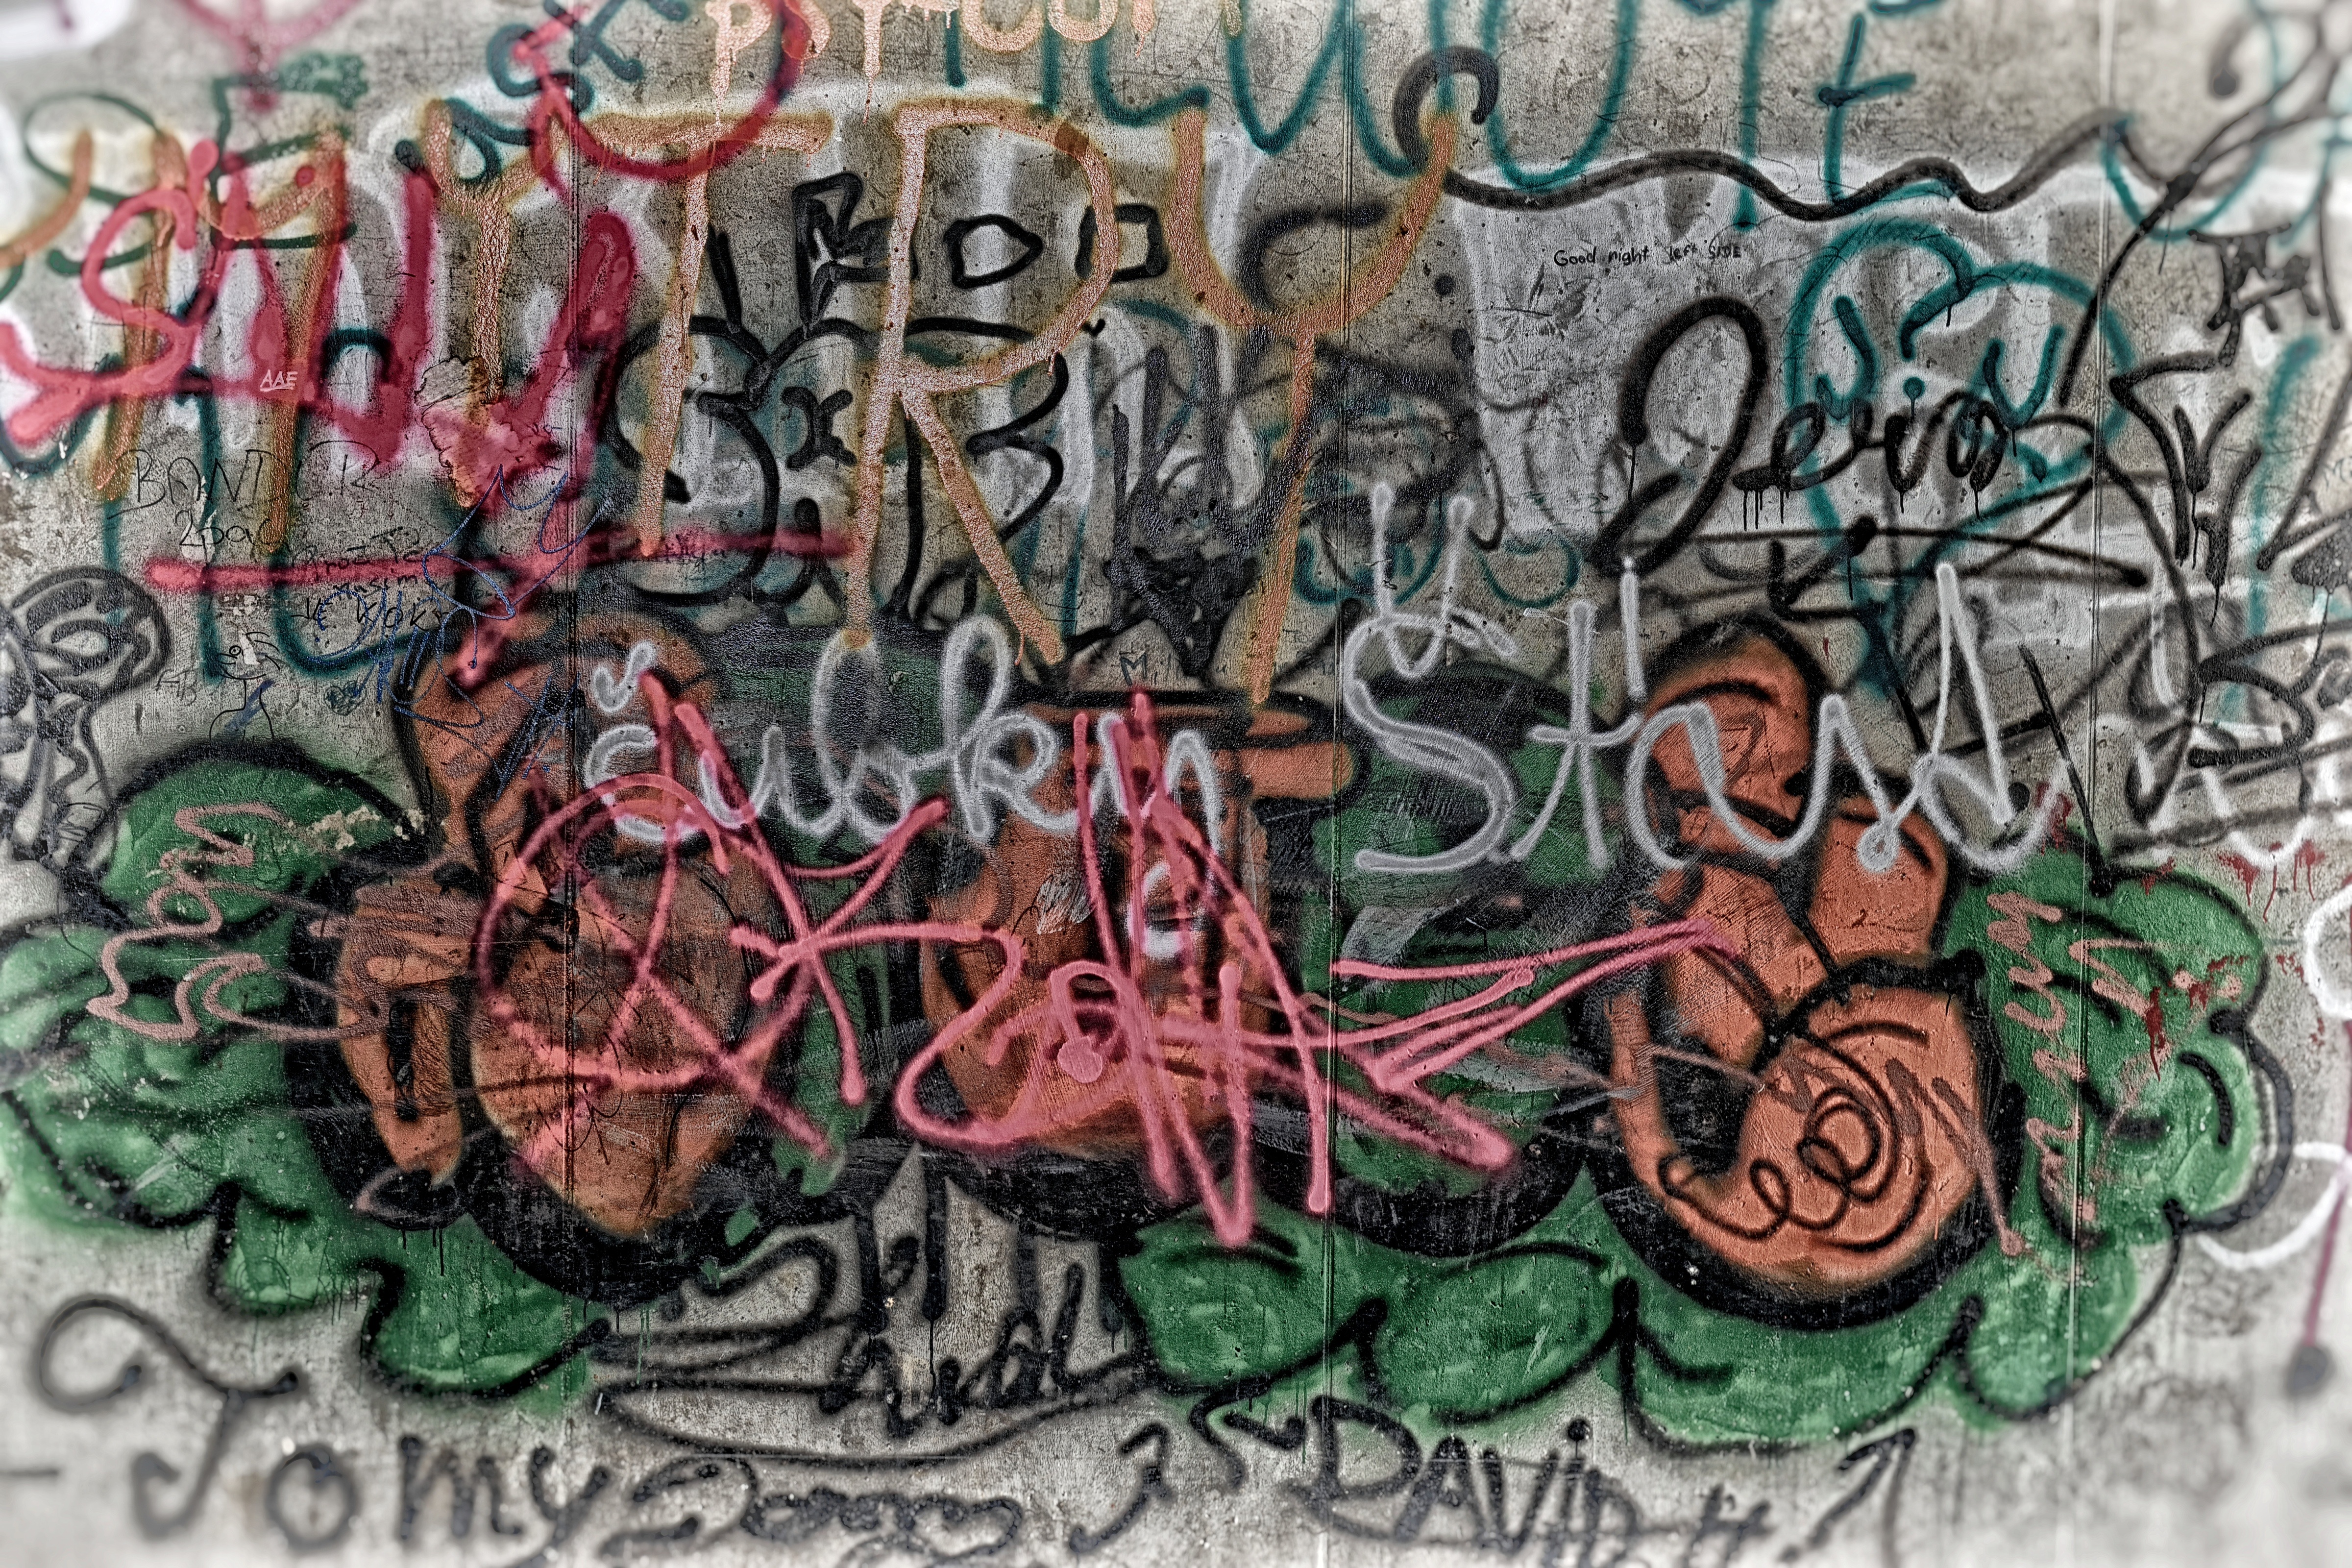
abstract, pattern, graffiti, font, hdr, art, colors, background, drawing, illustration, decorative, wallpaper